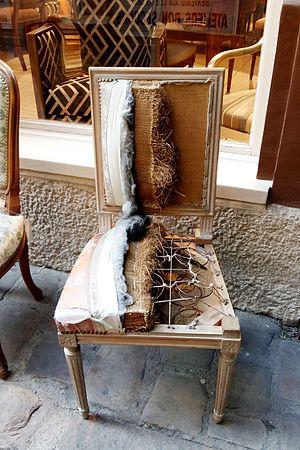
Chaise artisanale coupée laissant voir son intérieur, Passage du Chantier, onzième arrondissement de Paris, France.
Une chaise est un type de siège, c'est-à-dire de meuble muni d’un dossier et destiné à ce qu’une personne s’assoie dessus. Un siège pour une personne sans dossier ni repose-bras est un tabouret ; pour plus d'une personne c'est un sofa ou un banc.